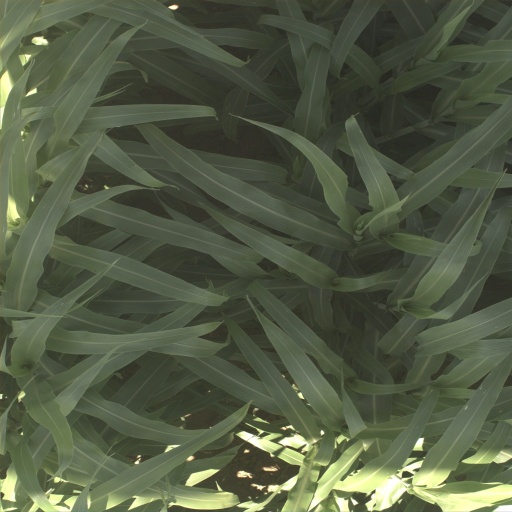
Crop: sorghum